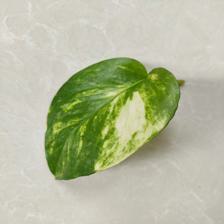
Label: Healthy